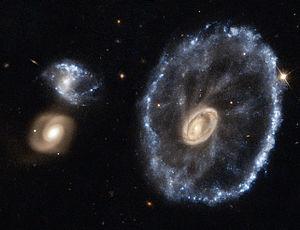
La galaxie de la Roue de chariot est une galaxie lenticulaire à anneau située à environ 500 millions d'années-lumière du Soleil dans la constellation du Sculpteur. Cette galaxie à un diamètre d'environ 150 000 années-lumière, légèrement plus grande que la Voie lactée. Elle possède une masse d'environ 2,9 à 4,8 milliards de masses solaires et une vitesse de rotation d'environ 217 km/s.
Ces listes de galaxies présentent le dénombrement des galaxies notables selon différents critères.